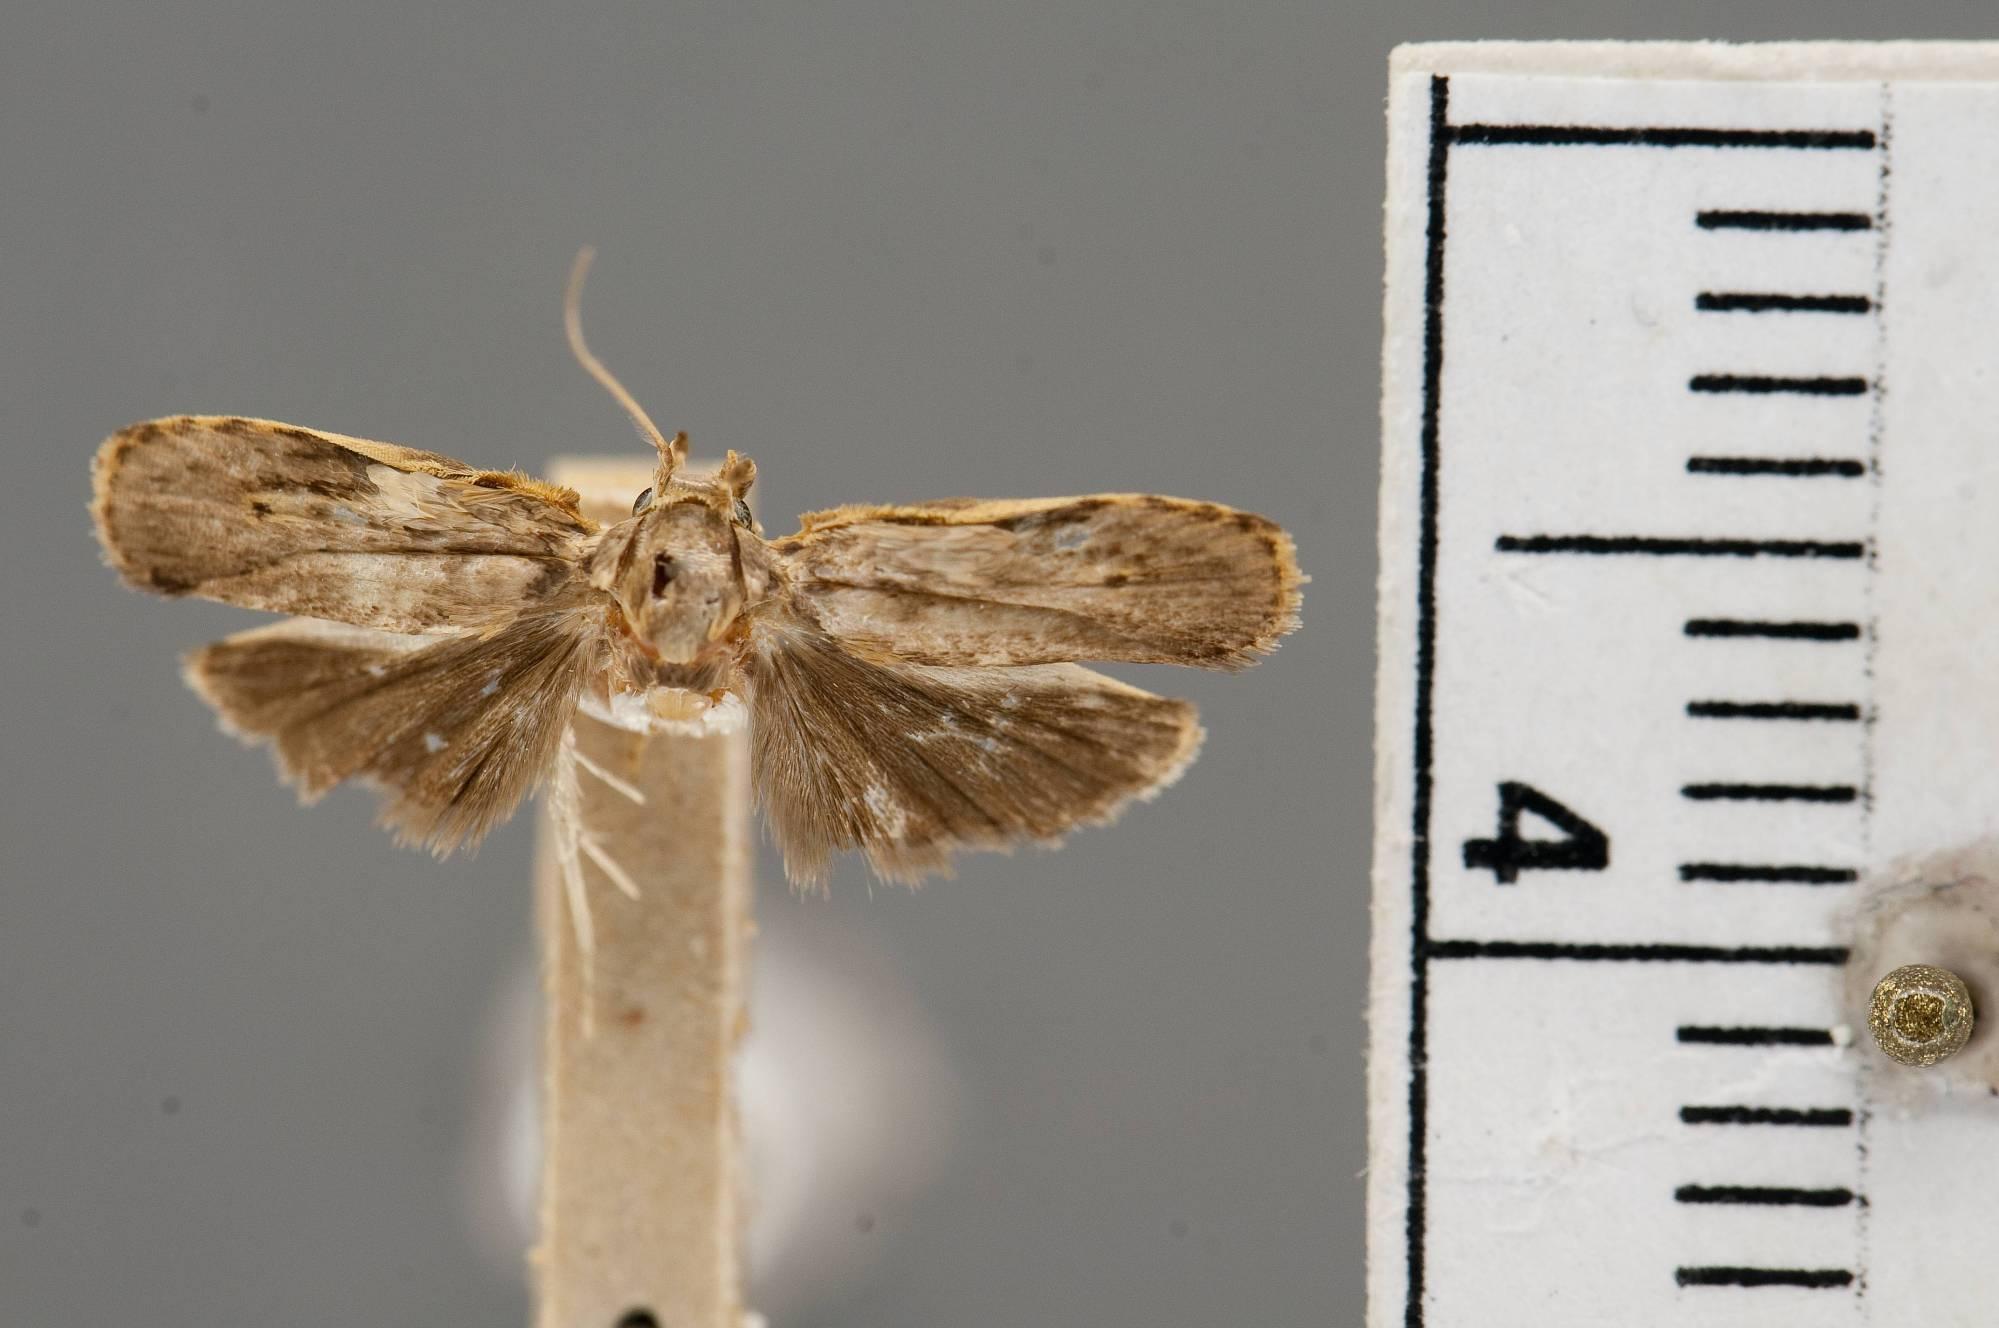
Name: Zetesima portentosa
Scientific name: Zetesima portentosa Busck, 1914
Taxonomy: Animalia, Arthropoda, Insecta, Lepidoptera, Glossata, Depressariidae, Stenomatinae
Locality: Porto Bello, Colón, Panama
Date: Mar 1911